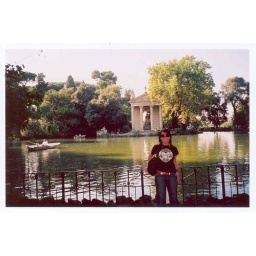
This lake was hardly big enough to row a boat around but it looks nice anyway!